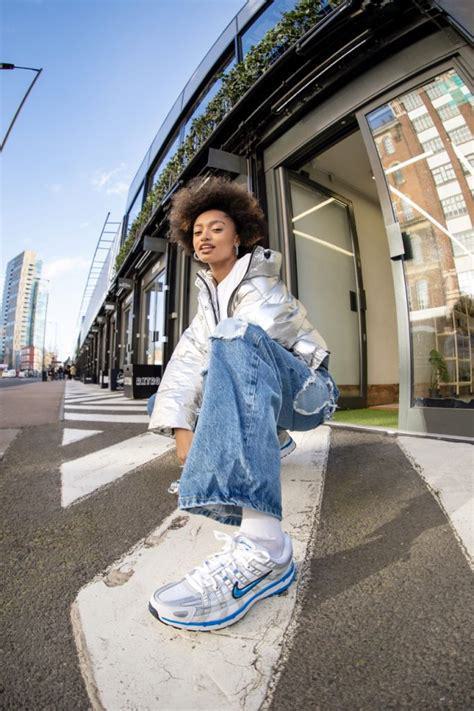
Brand: Nike
Model: P 6000